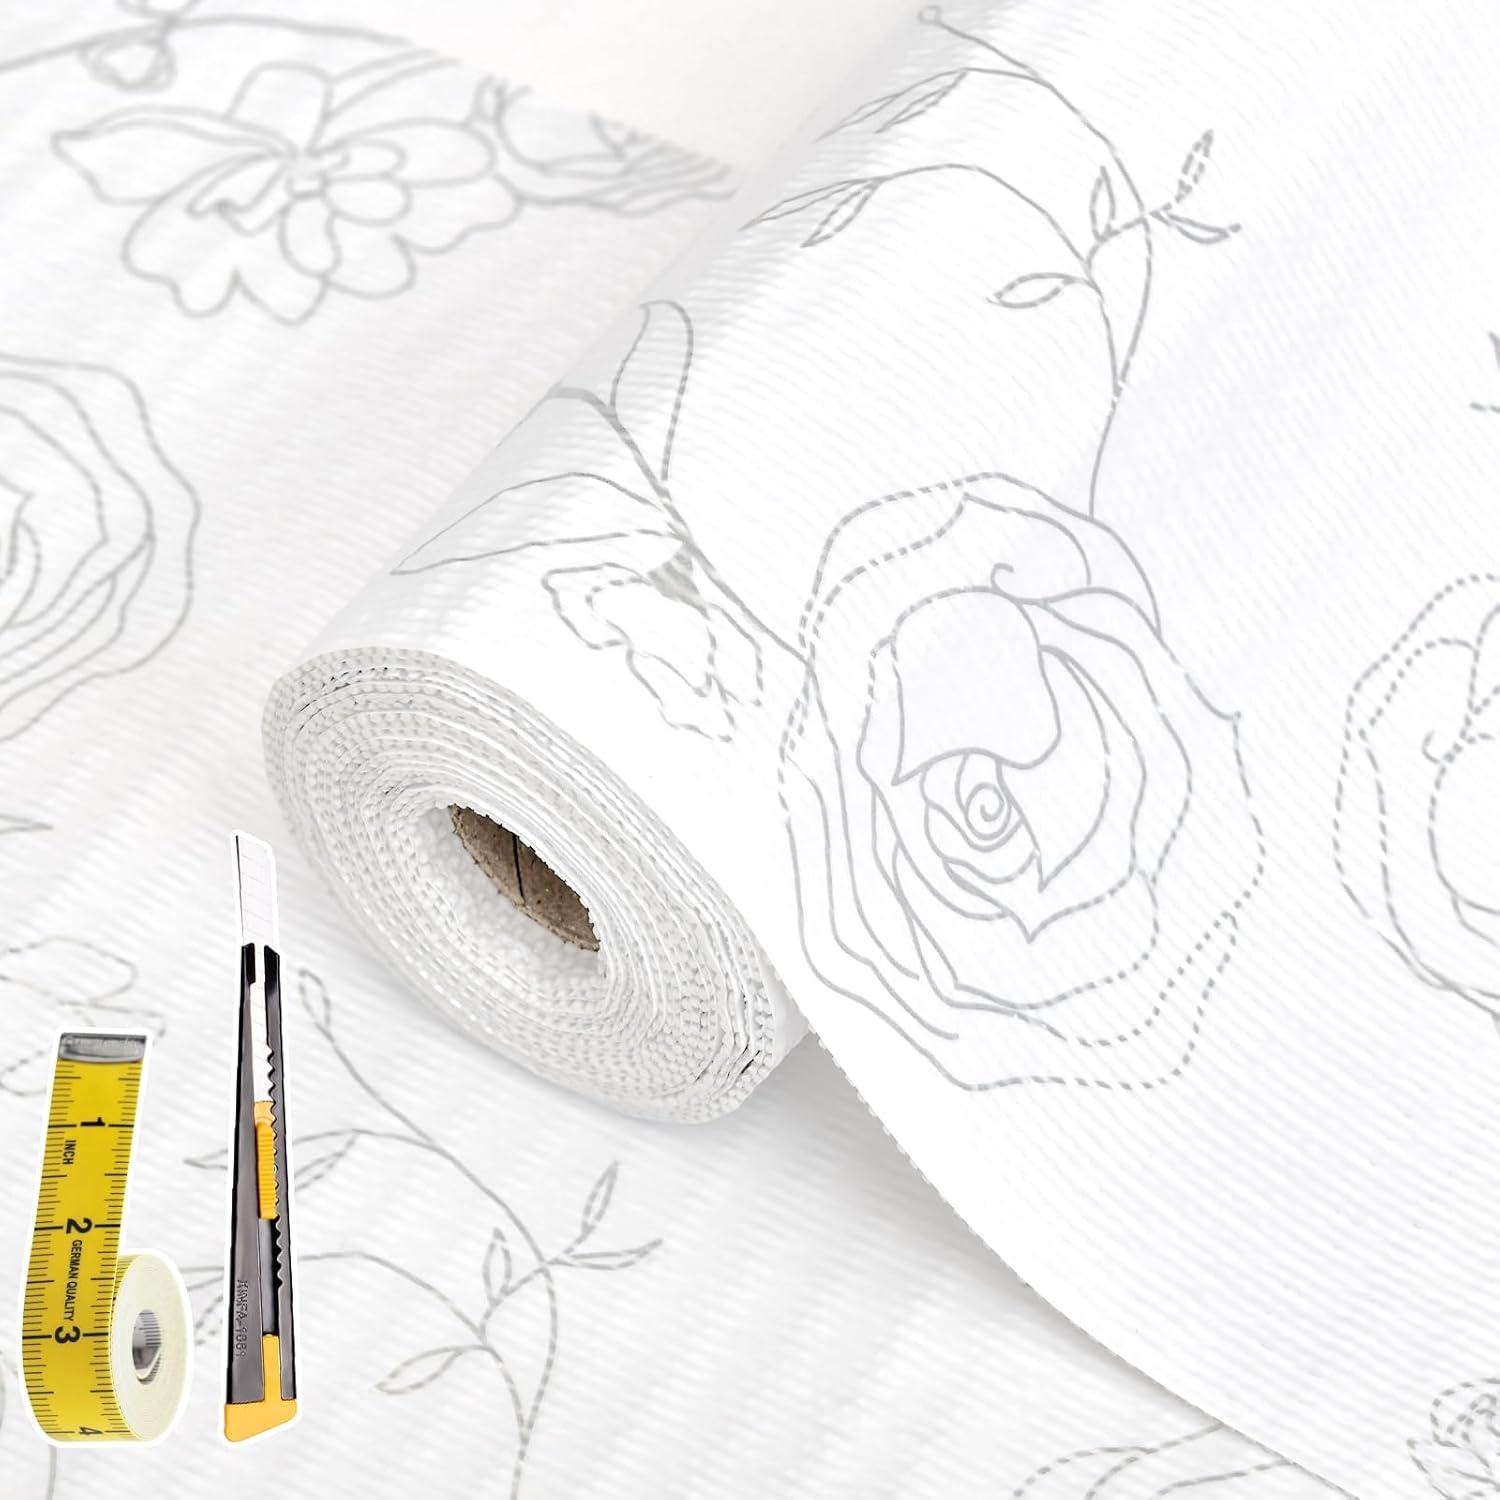
Shelf Liners for Kitchen Cabinets 12in x 30FT Non Adhesive Drawer Liner Sliver Floral Thickened Shelf Liner Paper Strong Non-Slip Easy to Clean for Tool Box Refrigerator with Knife and Tape Measure
Overview Brand : Cismmy Color : Sliver Floral Material : Plastic Product Dimensions : 354.3"L x 12"W Recommended Uses For Product : Drawer and Shelf Liner Special Feature : Bagged Theme : Kitchen & Dining Pattern : Floral Product Care Instructions : Shelf Liner Number of Items : 1 About this item Non-Slip No Edge Warping: Crafted from double-layer PVC, our anti-slip drawer liners are sturdy and safe. The thick material prevents curling, while being waterproof and scratch-resistant. Health and safety are our top priority Ease Of Use with Our Tools:Our drawer liners are easy to customize with the included tape measure and knife. No need for complex tools or time-consuming measurements. Just cut to size and enjoy the perfect fit for your drawers Stylish Pattern: Stand out with our exclusive patterns. Designed by top fashion designers, these liners add a touch of elegance to any drawer or shelf. Perfect for both practical and aesthetic needs Versatile for Every Space: Whether indoors or outdoors, our reusable drawer liners are perfect for all your storage needs. Organize your kitchen, garage, or patio with ease. No matter where you are, our liners keep your items organized and secure Upgrade your drawers with our premium drawer liners - thick, sturdy, and guaranteed not to curl up. Safety first - crafted from materials that are gentle on your belongings and family. Plus, they're waterproof and scratch-resistant
Brand: Oneoftheworld
Category: Home & Garden > Household Supplies > Drawer & Shelf Liners